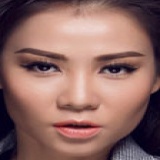
ca sĩ Thu Minh